Cygnet, Ohio

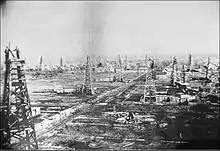
Cygnet during the oil boom.

Cygnet was originally called Pleasant View, and under the latter name was platted in 1883. A post office called Cygnet has been in operation since 1883. The village was incorporated in 1889. Much of the village was damaged by a fire on January 30, 1891. A nitroglycerin explosion occurred in Cygnet on September 7, 1897, killing at least 6 and causing significant damage to the village.